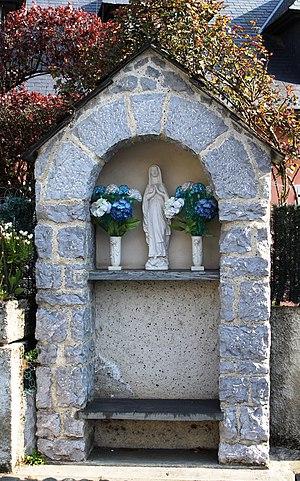
Oratoire d'Aspin-en-Lavedan (Hautes-Pyrénées)
Aspin-en-Lavedan est une commune française située dans le département des Hautes-Pyrénées, en région Occitanie.